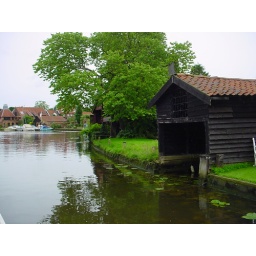
A small boat house in Beccles.